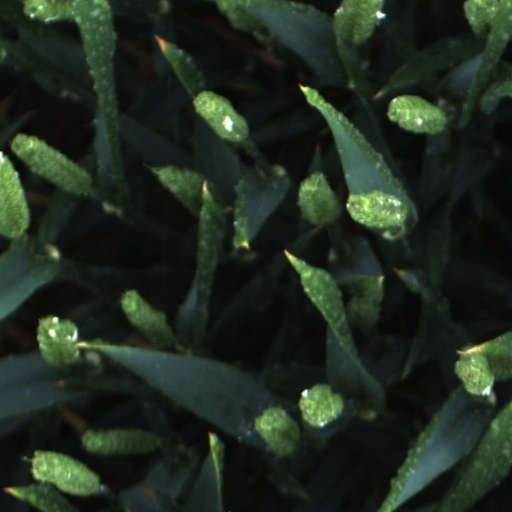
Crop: wheat